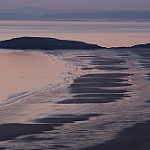
Label: sea